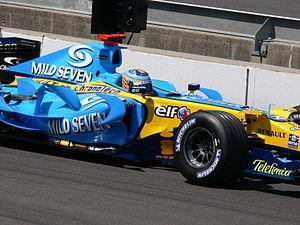
Fernando Alonso lors du Gand Prix des USA 2006 sur Renault R26.